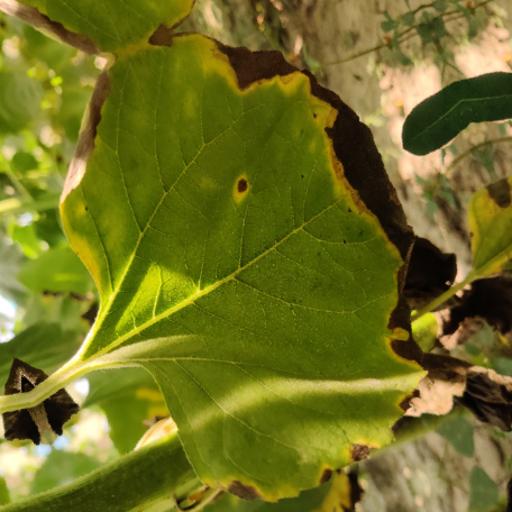
Label: Leaf_scars